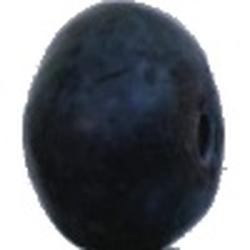
Label: Blueberry